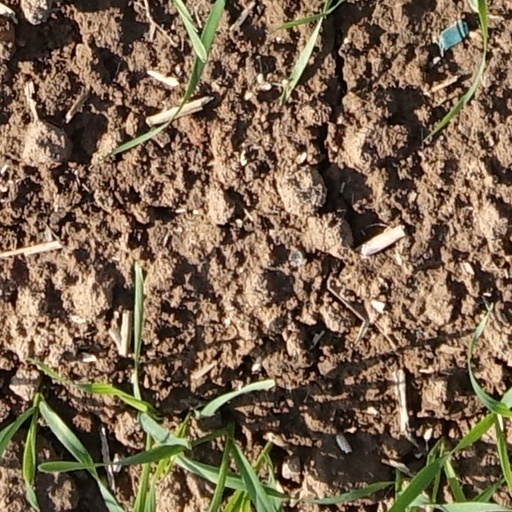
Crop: wheat